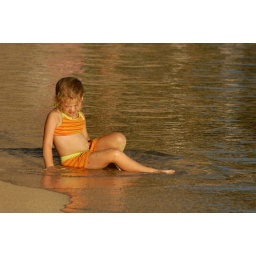
girl in the water